Standard Oil Company Filling Station

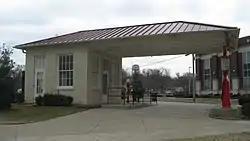

The Standard Oil Company Filling Station at 638 College St. in Bowling Green, Kentucky was built in 1921 by Standard Oil of Kentucky. It was listed on the National Register of Historic Places in 2010.